Lusine Gevorkyan

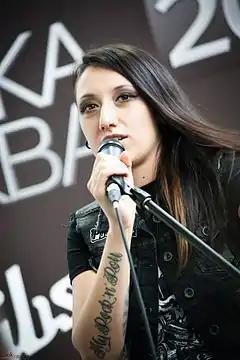
Gevorkyan in 2012

Lusine Gevorkyan (Lousine Gevorkian; , ; born 21 February 1983) is the lead singer of the Russian nu metal band Tracktor Bowling and the alternative rock/punk band Louna.